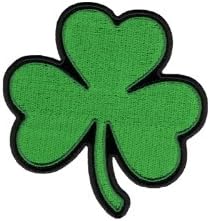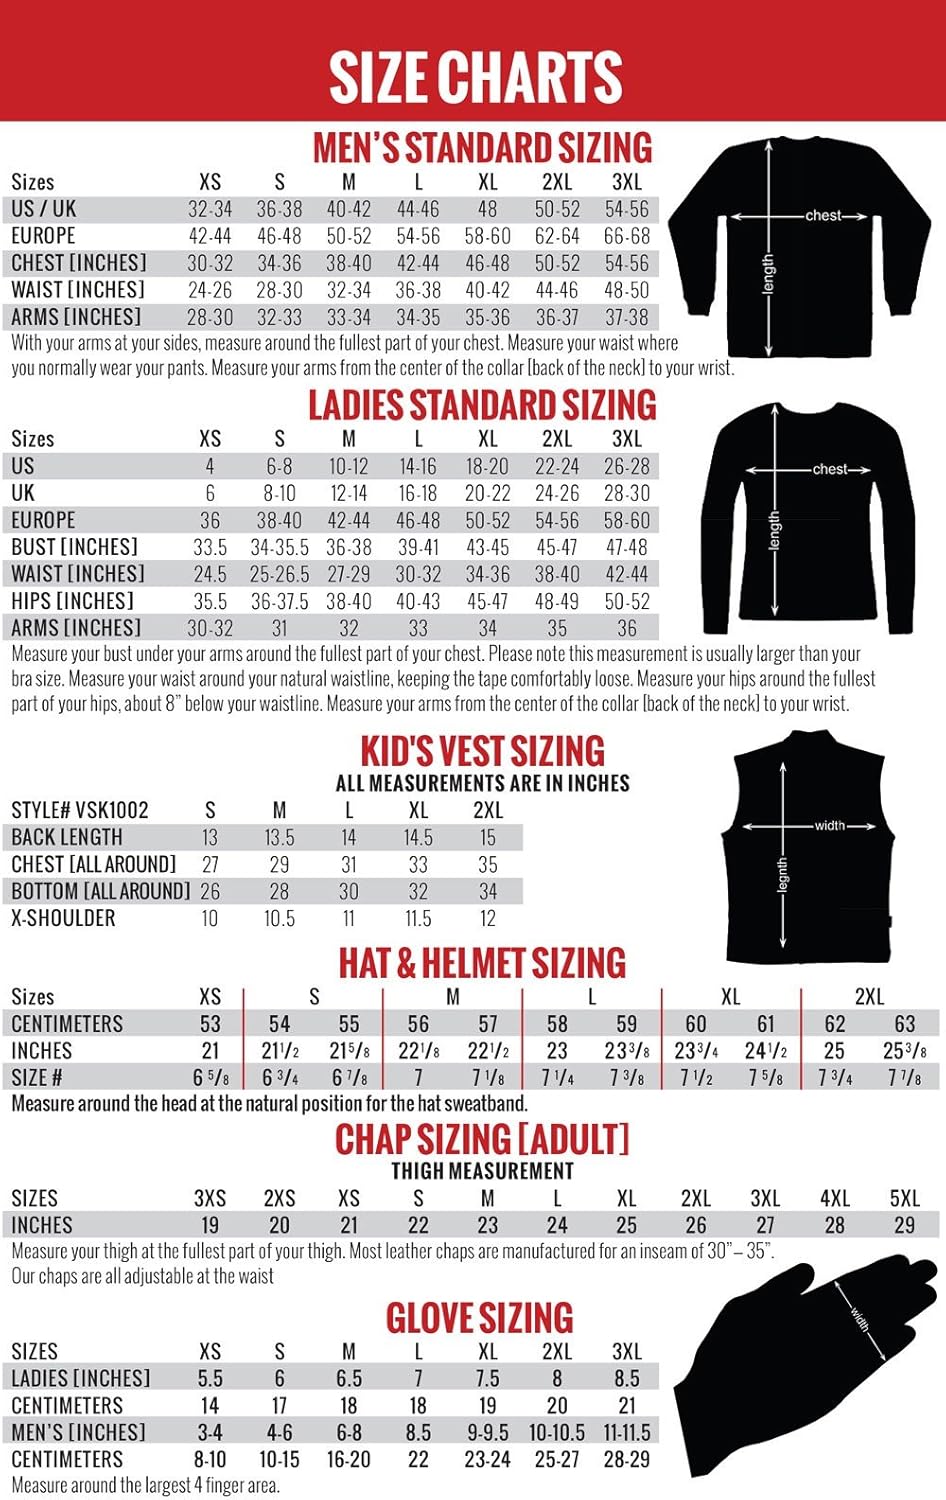
Hot Leathers - PPA5930 Shamrock Patch (4" Width x 4" Height)
Category: AMAZON FASHION
Shamrock embroidered patch has heat sealed backing for easy iron-on application.
Features: Embroidered patch | Heat sealed backing | Shamrock | Irish | Easily sewn or applied to any garment